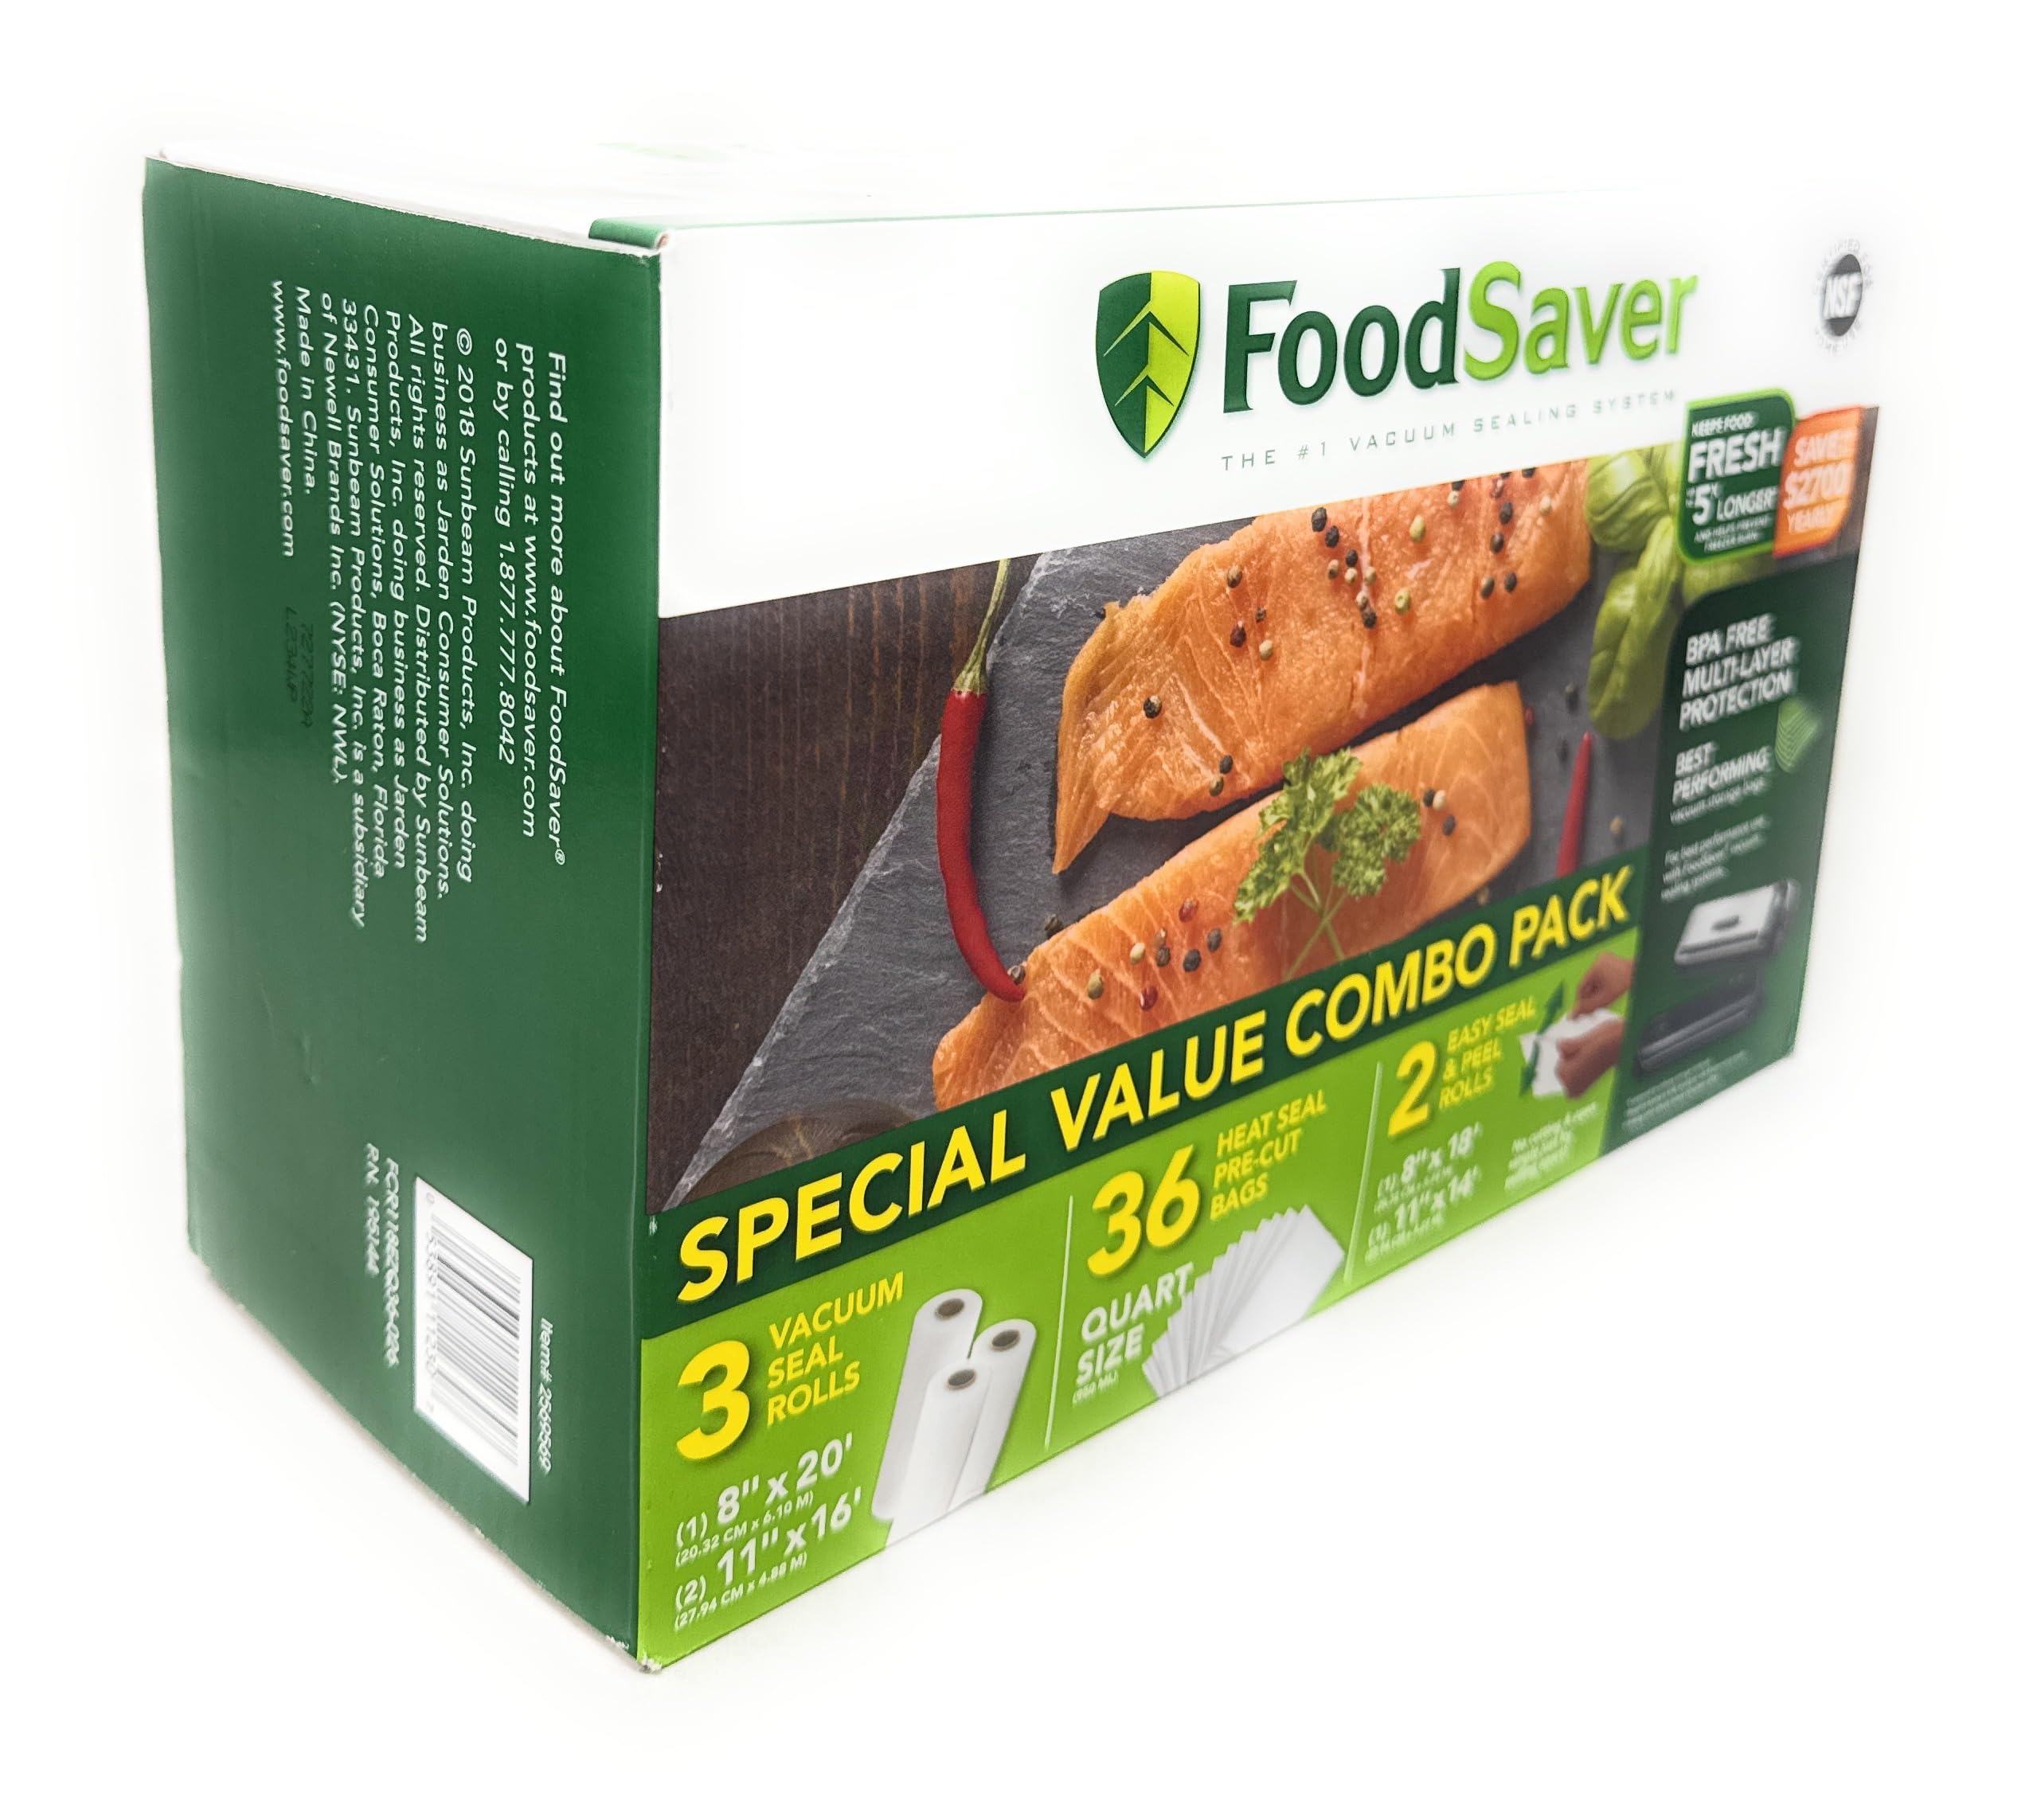
Item Name: FoodSaver Bag Combo Rolls & Precut Bags in 1 Pack
Bullet Point 1: Constructed of BPA-free multi-layer material, FoodSaver bags properly preserve everyday foods and are safe to simmer and microwave
Bullet Point 2: Specially designed Channels block oxygen and moisture to maximize air removal, keeping food fresh up to 5x longer than non-vacuum storage methods
Bullet Point 3: Easy seal and peel rolls preserve food and peel open easily- No need for scissors, knives or cutting tools; multi-ply material locks in freshness and prevents freezer burn
Value: 1.0
Unit: Count

Price: 49.99